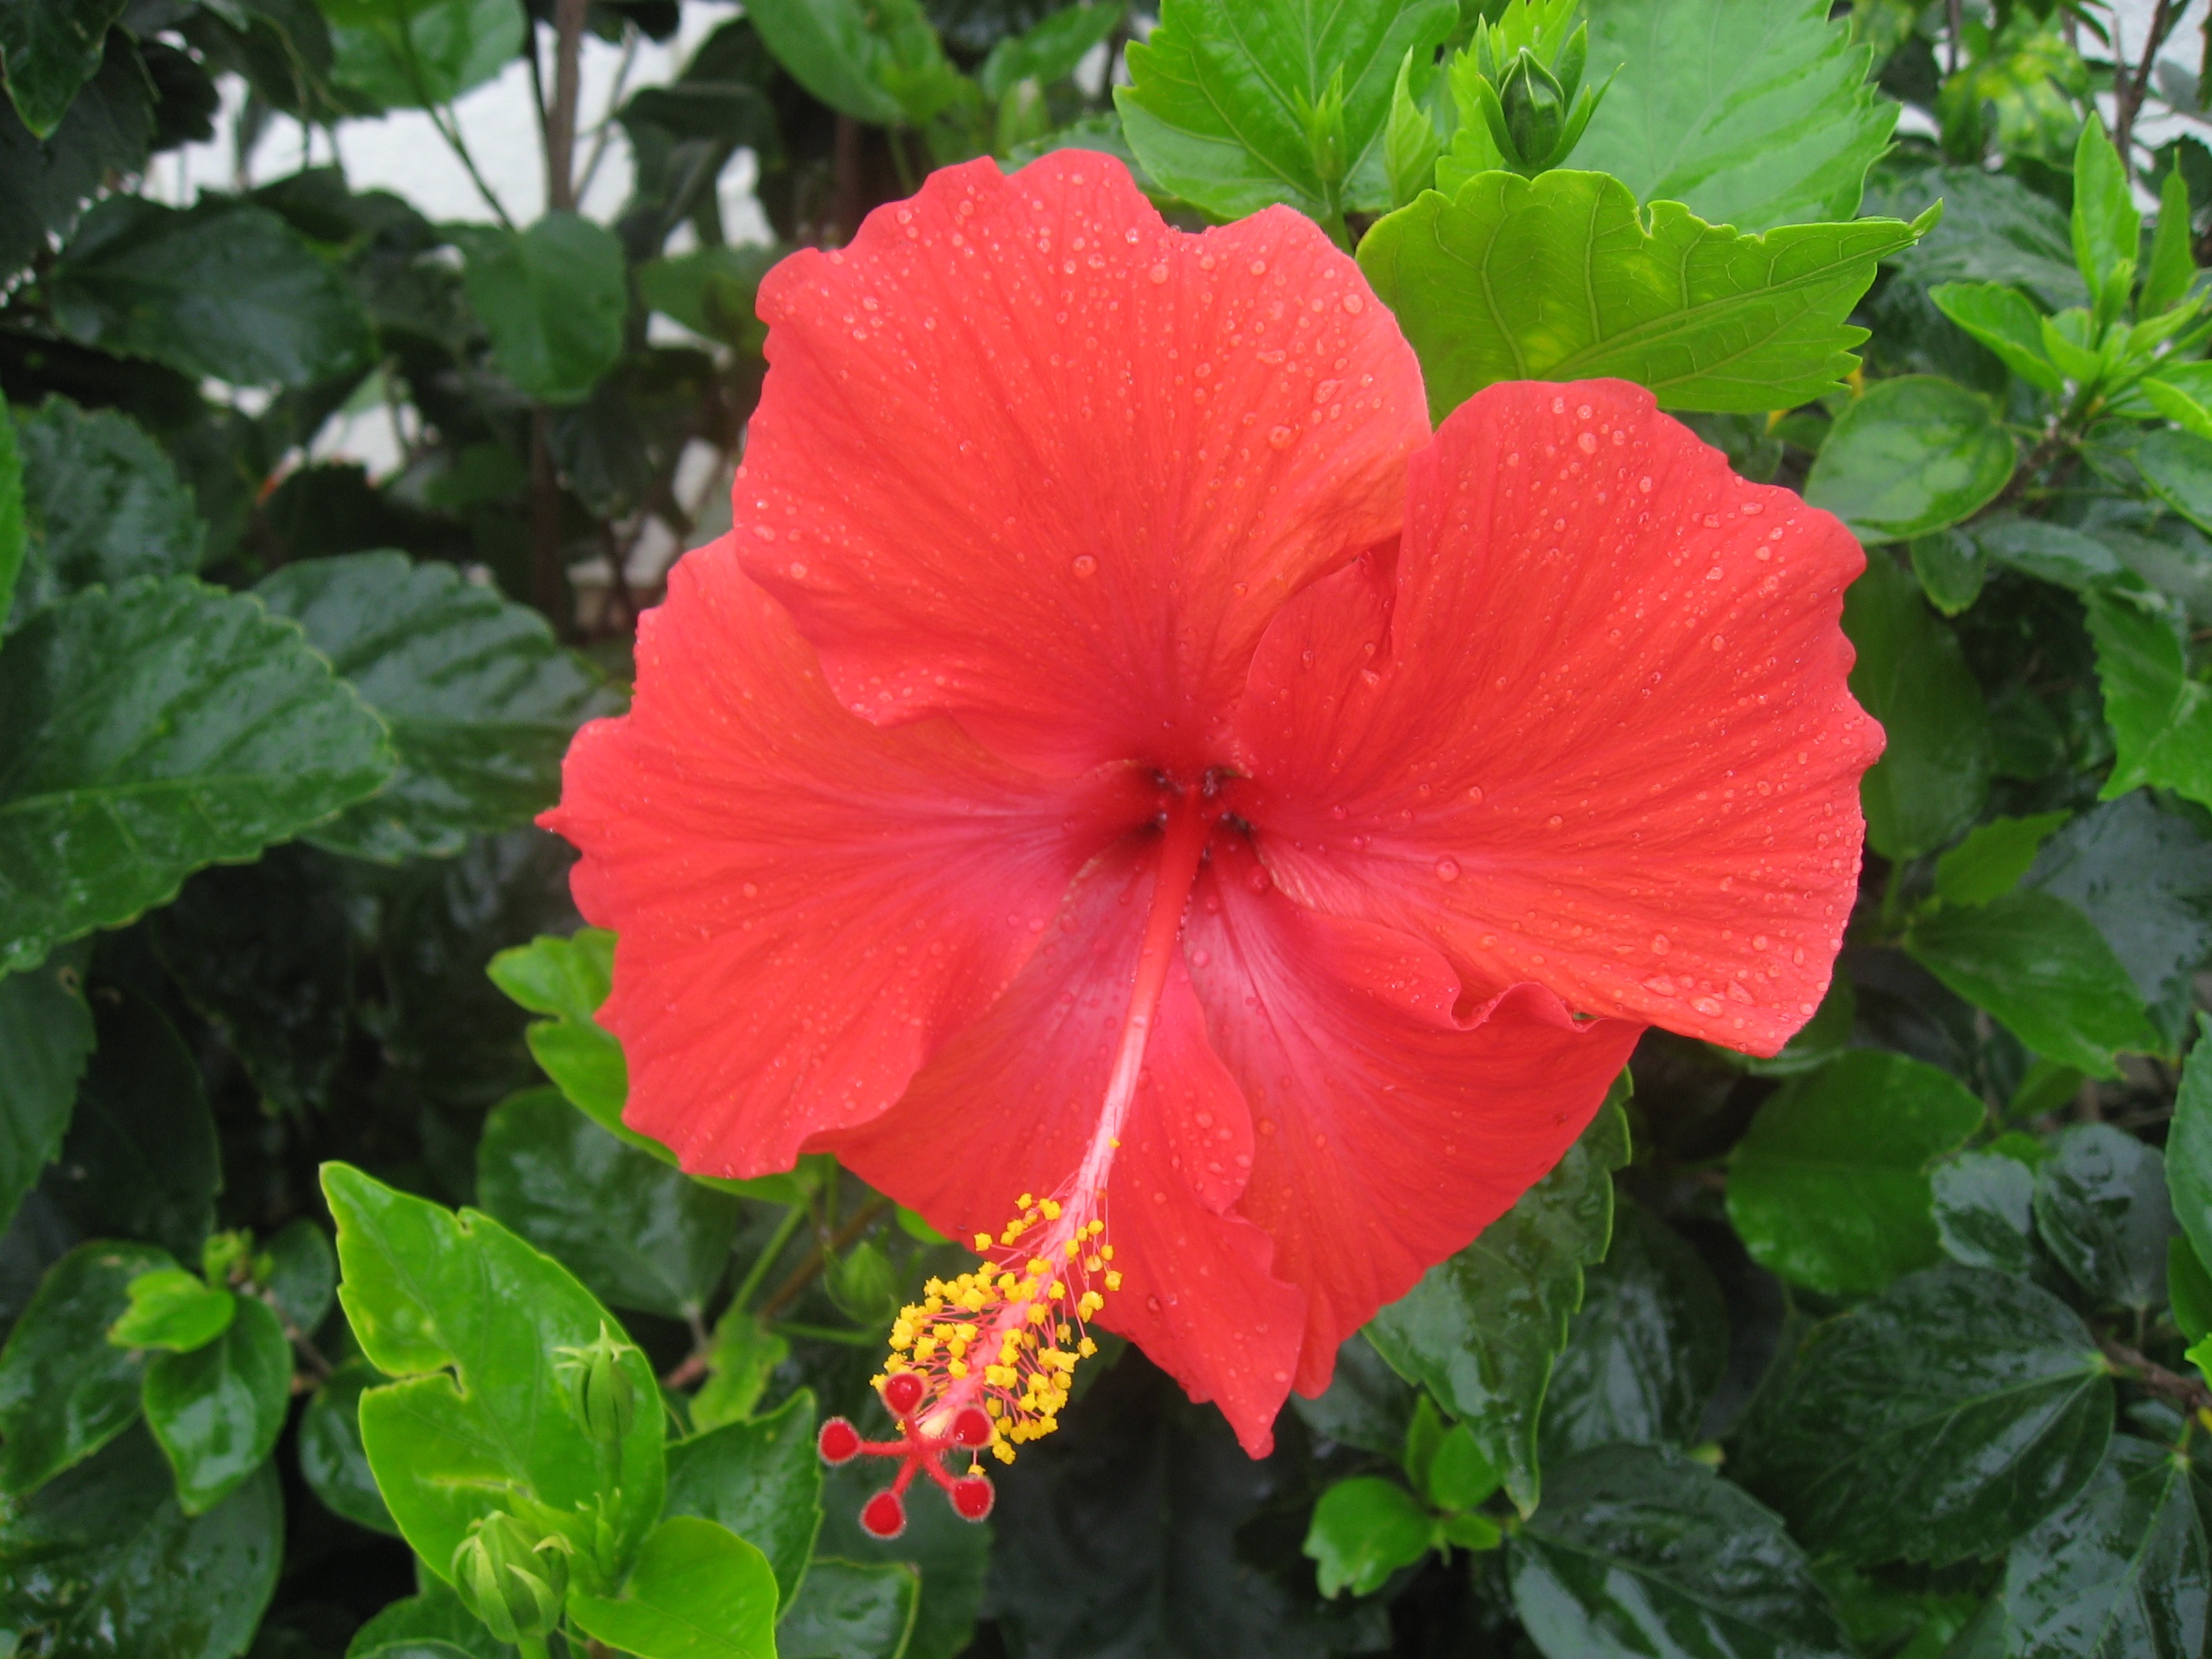
sea, plant, rain, flower, petal, female, green, red, fresh, contrast, botany, japan, flora, asahi, flowers, vivid, shrub, stamen, call, large, hibiscus, drop of water, malvales, okinawa, shines, flowering plant, ishigaki island, outlying islands, south island, antomasako, southern countries, china rose, chinese hibiscus, annual plant, land plant, mallow family